Bartolomeo Maranta

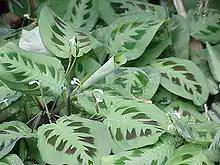
"Maranta leuconeura", named after Bartolomeo Maranta

Maranta's literary theorizing, like that of Aristotle commentator Francesco Buonamici, is often Aristotelian. His major work of literary criticism is "Lucullianae quaestiones", in five volumes (1564). One of Maranta's interests is the effects of "maraviglia", or "the marvelous," on plot. Torquato Tasso had defined "maraviglia" in epic as "any virtuous feat that surpassed the ordinary capacity of great men," including miracles, but "maraviglia" could also derive from verbal artistry and style. Maranta describes the "marvels" of tragedy and epic as that which is "unheard of, new, and beyond expectation."